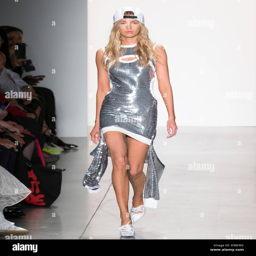
person walks the runway at the summer fashion